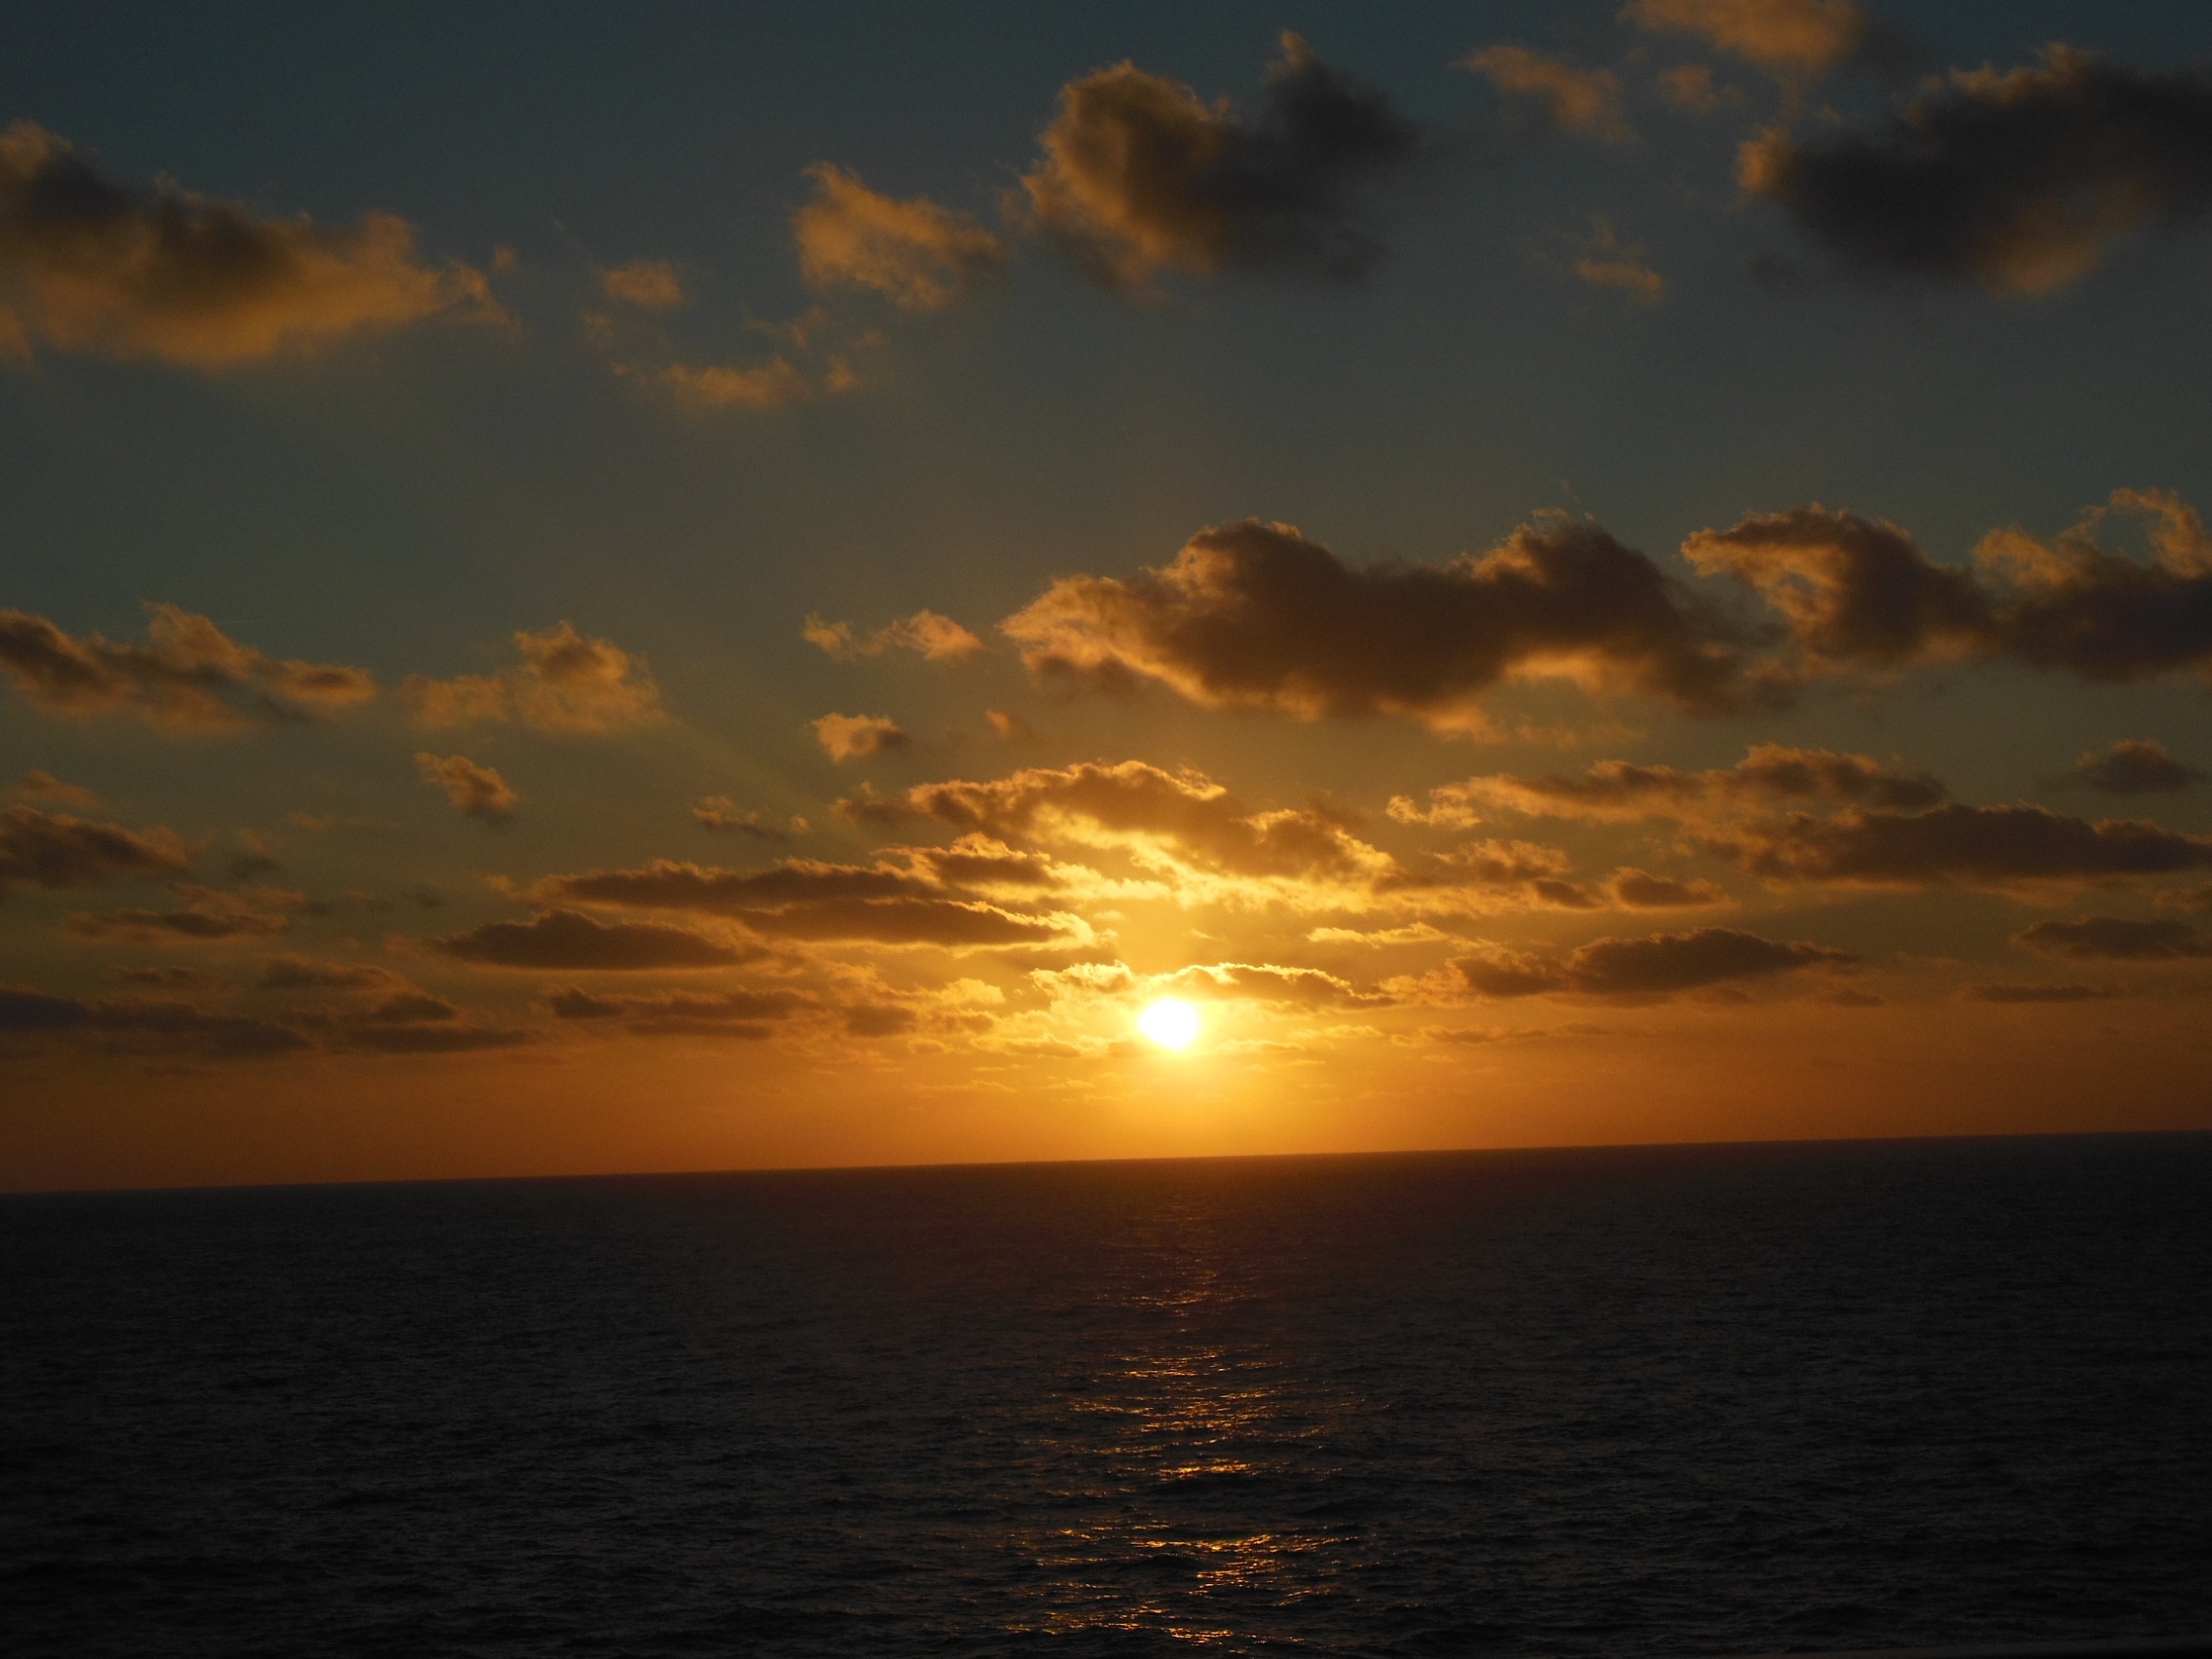
beach, sea, coast, ocean, horizon, cloud, sky, sun, sunrise, sunset, sunlight, morning, dawn, dusk, evening, afterglow, red sky at morning